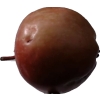
Label: Apple 18